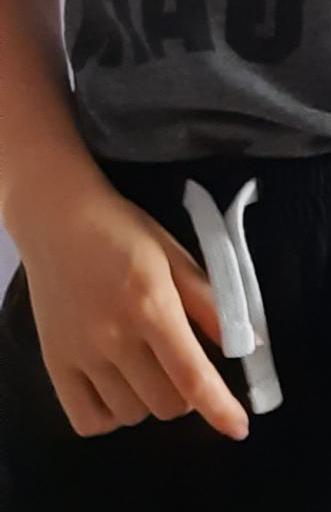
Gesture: no_gesture